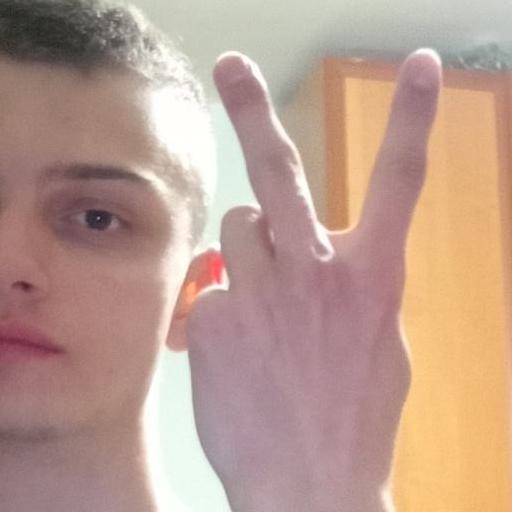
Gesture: peace_inverted